Niki Cross

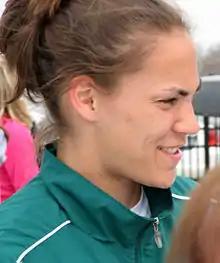
Cross in 2009

Nicole Anne Cross (born May 30, 1985) is a retired American soccer player. She last played for the Houston Dash of the National Women's Soccer League in the 2015 season; the team acquired her via trade with the Washington Spirit on December 2, 2014. She retired partway through the 2015 season, making her last appearance on August 1 against the Washington Spirit.